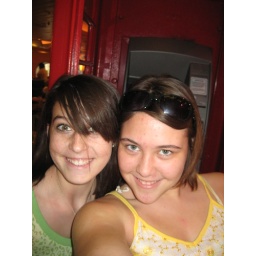
this was in front of am old telephone booth and it was inside of the cruise boat